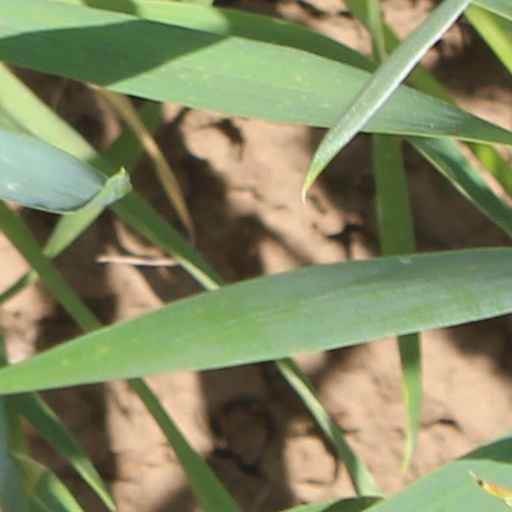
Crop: wheat